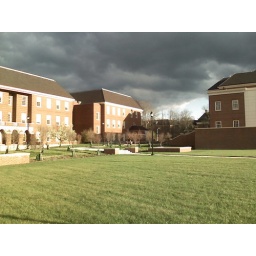
I thought the sky in this picture was absolutely beautiful. The way the storm clouds lingered amidst the sunshine was amazing.